Tacoma Defiance

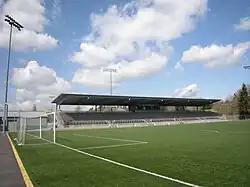
The main stadium at Starfire Sports Complex.

S2 initially played its home matches at Starfire Sports Complex's main stadium, which seats 3,500 spectators and is located in the suburb of Tukwila, Washington. The complex was also used by Seattle Sounders FC for training and non-MLS matches as well as the club's academy teams. The largest attendance for an S2 game at Starfire was 2,951, set on March 21, 2015. By the 2017 season, the team was averaging below 1,000 spectators for matches at Starfire.